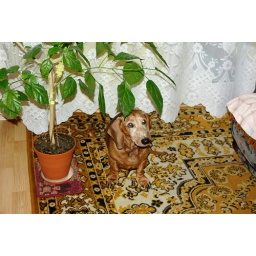
Cute Fido under a rose tree